Manni Schmidt

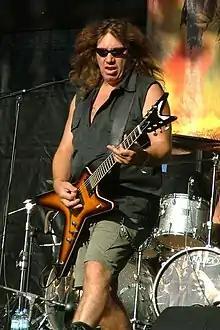
Schmidt in 2007

Manfred "Manni" Schmidt (born 27 November 1964) is a German heavy metal guitarist, best known as a former member of Grave Digger and Rage.